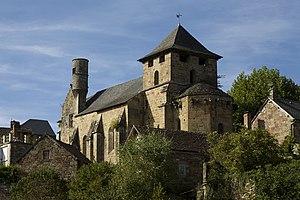
Cet article recense les monuments historiques de la Corrèze, en France.
L'église Saint-Pierre-ès-Liens est une église catholique située à Noailhac, en France.
Cet article recense les monuments historiques français classés en 1923.